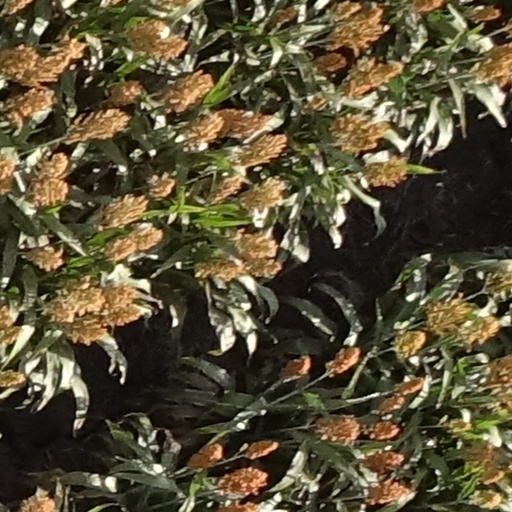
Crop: sorghum